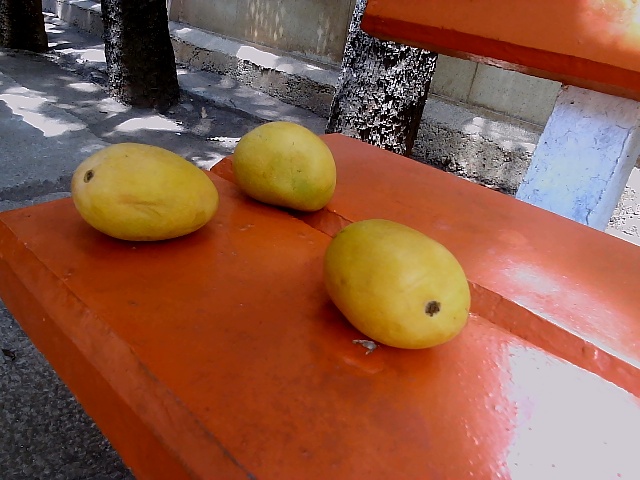
Label: Ripe_Mango